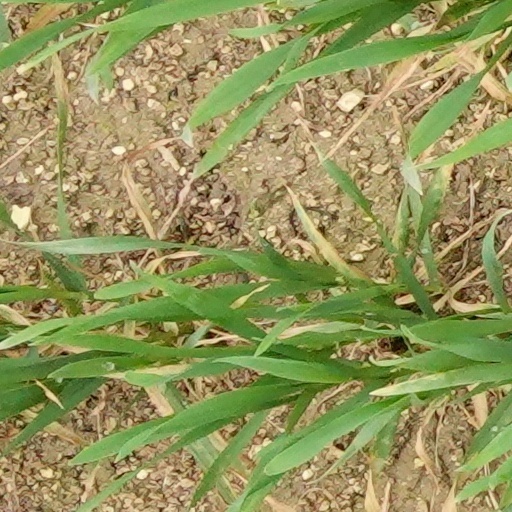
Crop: wheat